.450 Bushmaster

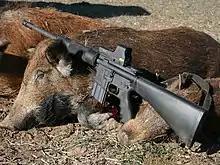
The .450 Bushmaster was developed for big game hunting with modern rifles.

The .450 Bushmaster (11.48x43mmRB) is a rifle cartridge developed by Tim LeGendre of LeMag Firearms, and licensed to Bushmaster Firearms International. The .450 Bushmaster is designed to be used in standard M16s and AR-15s, using modified magazines and upper receiver assemblies.